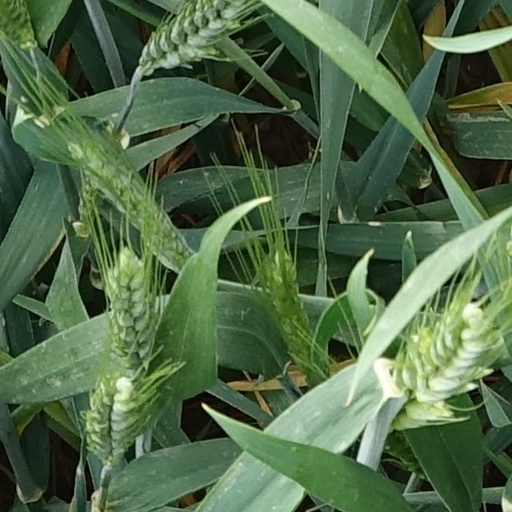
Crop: wheat